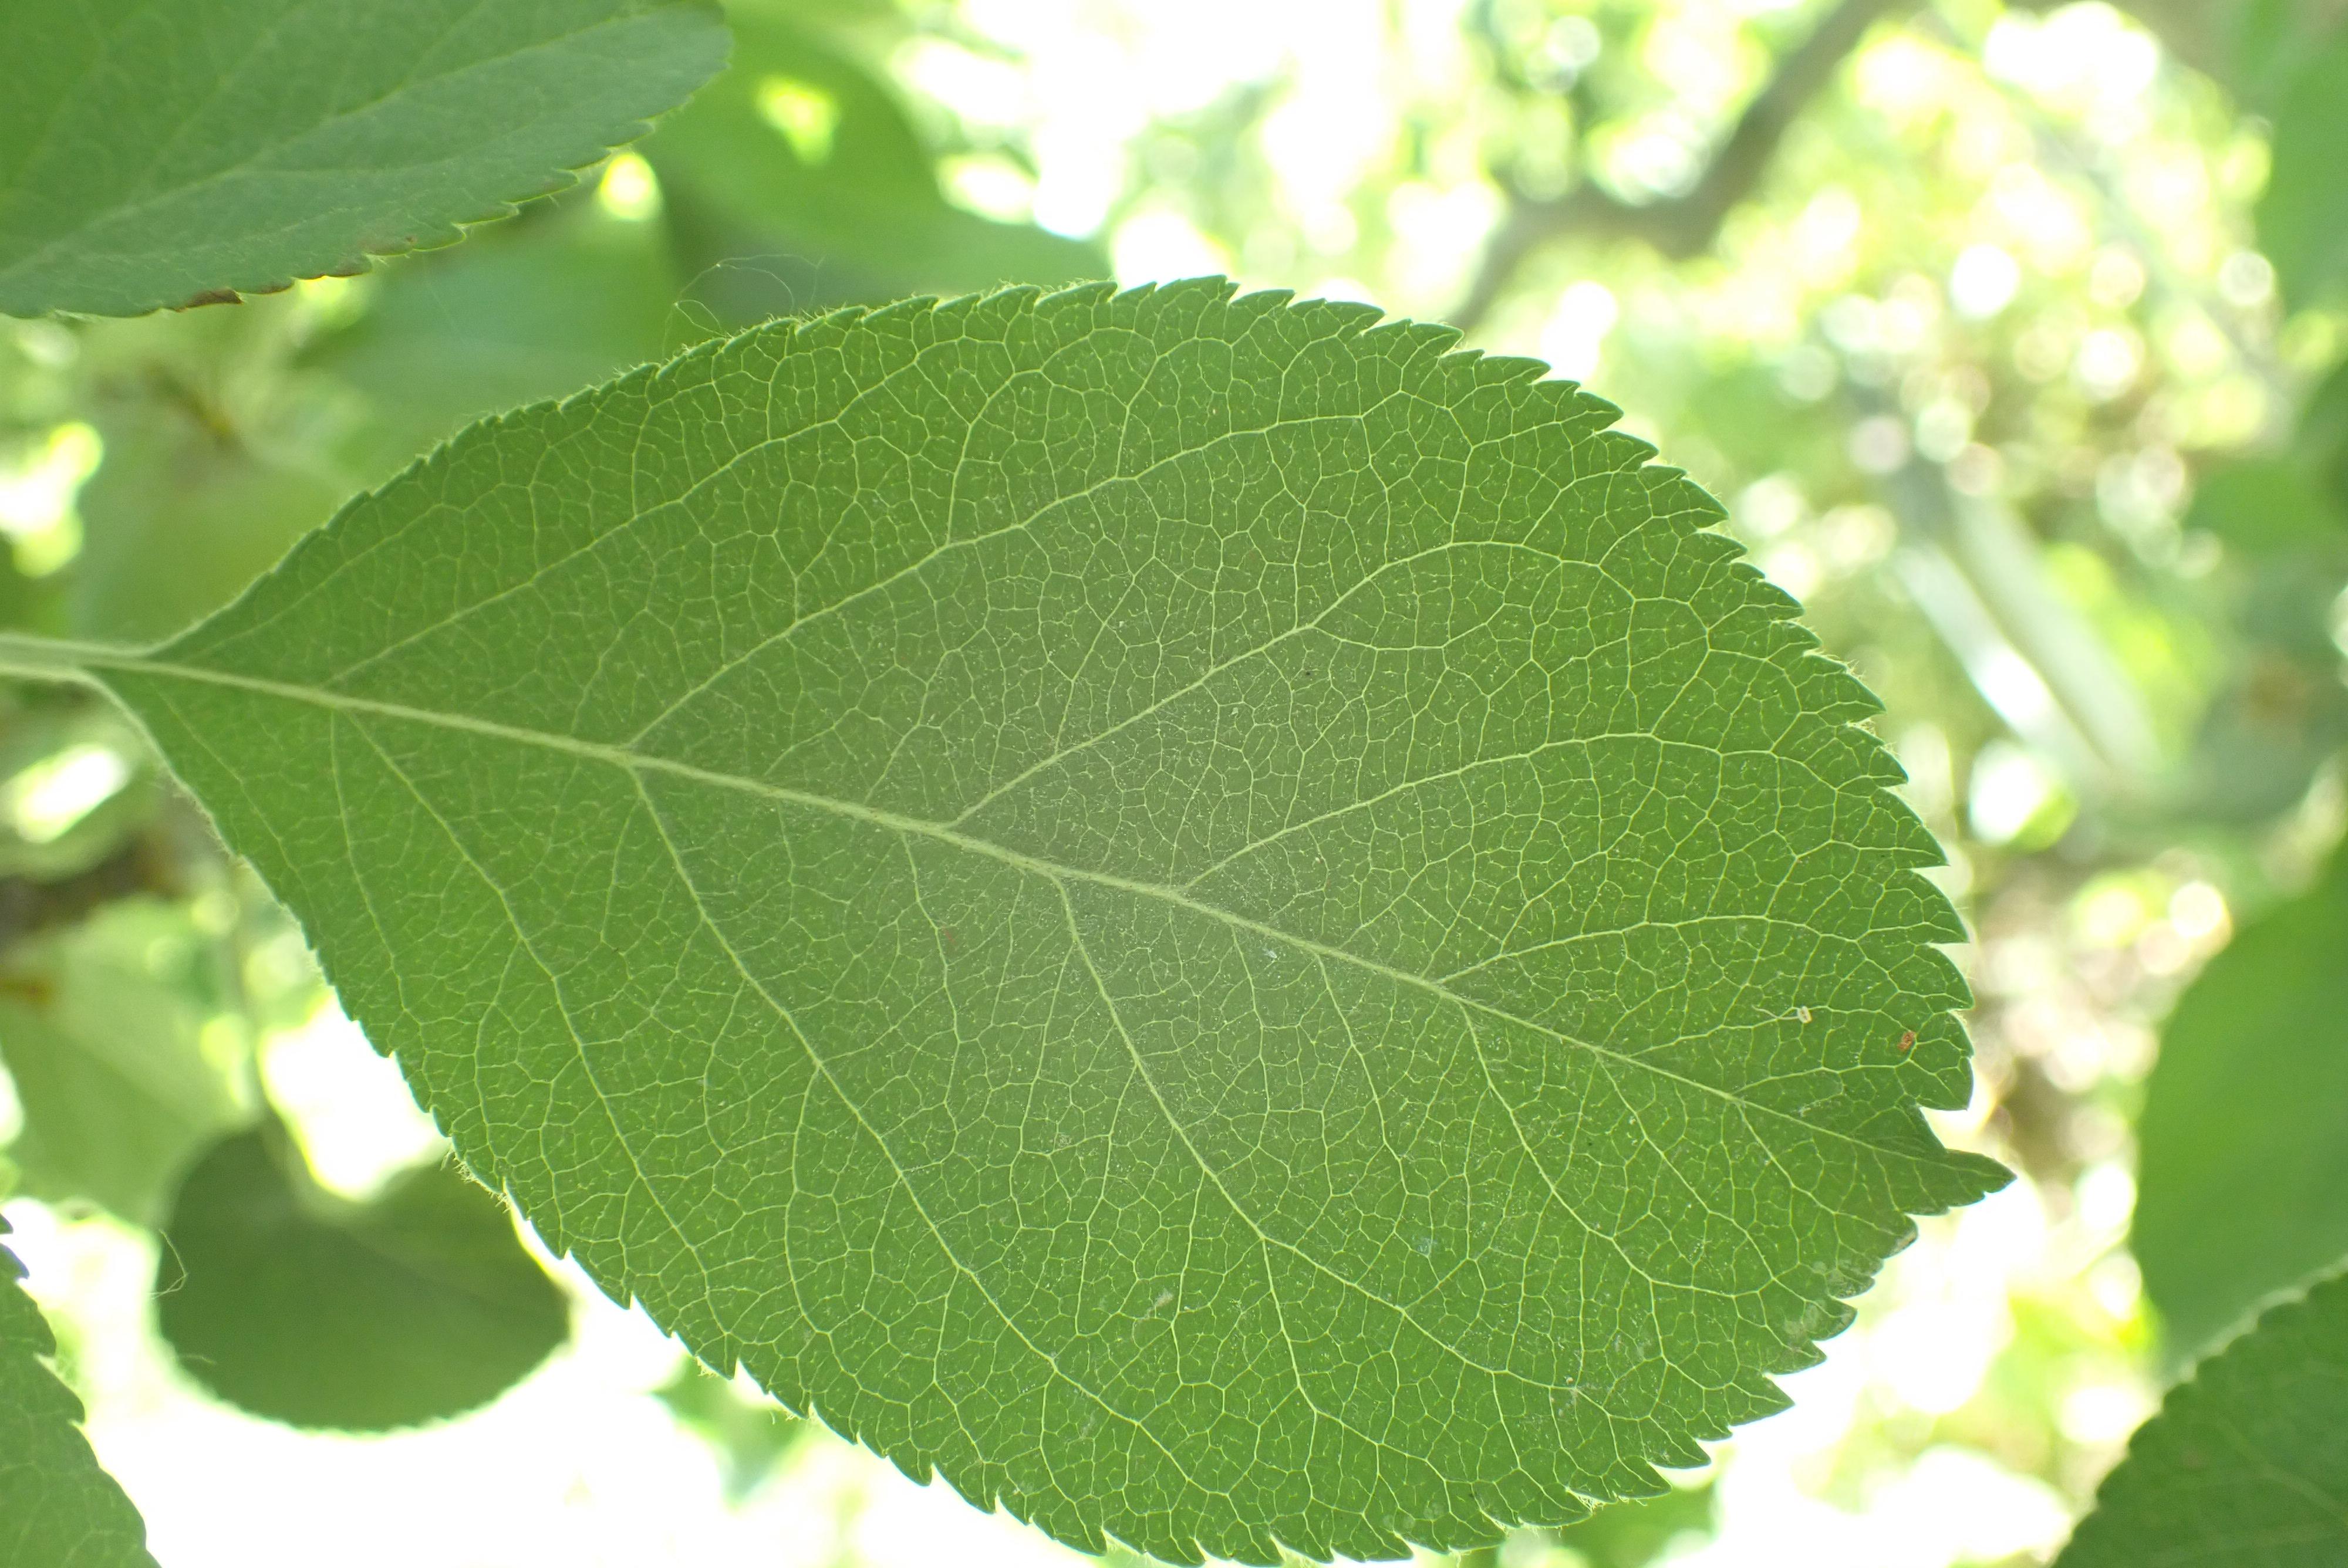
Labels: healthy